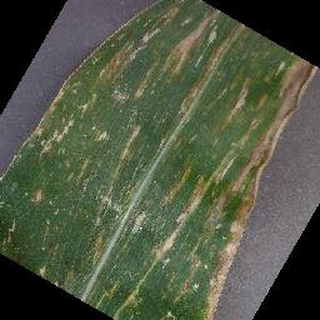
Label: corn_cercospora_leaf_spot